Eastern Orthodoxy in Hawaii

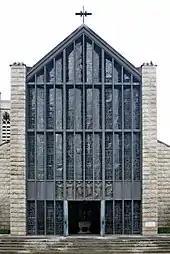
St. Andrew's Episcopal as it appears today in downtown Honolulu

Fr. Jacob, a well-known missionary priest, established churches in Canada, the United States, Alaska, Australia and the Philippines. He was murdered in Odessa shortly after the Bolshevik Revolution in Russia, but has not yet been officially recognized as a martyred saint (though, for martyrs, no official canonization is necessary in the Orthodox Church).